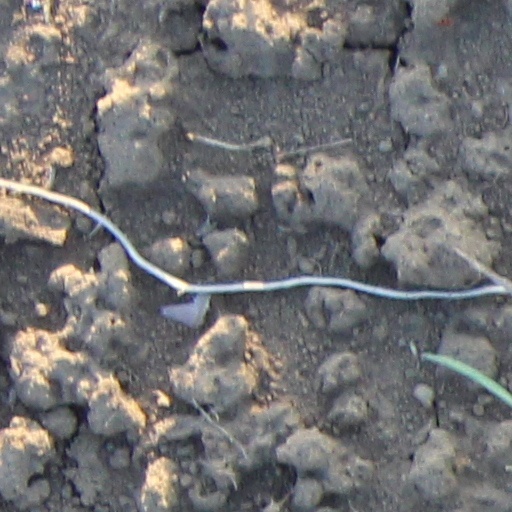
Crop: wheat